Toyota Prius C

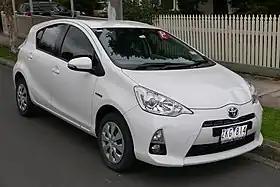
Pre-facelift Toyota Prius c (Australia)

The Toyota Prius c ("c" stands for "city"), also known as the ; ""aqua"" is Latin for water) in Japan, is a full hybrid gasoline-electric subcompact/supermini hatchback manufactured and marketed by Toyota. The Prius c is the third member of the Prius family, and combines the features of a Yaris-sized car with a hybrid powertrain. The Prius c is priced lower than the conventional Prius and has a higher fuel economy in city driving under United States Environmental Protection Agency test cycles. The Prius c was ranked by the EPA as the 2012 most fuel efficient compact car when plug-in electric vehicles are excluded.